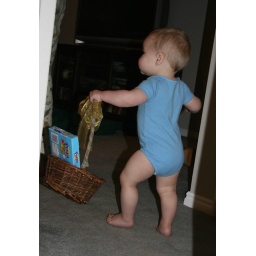
march 2008 - so cute carrying around his easter basket